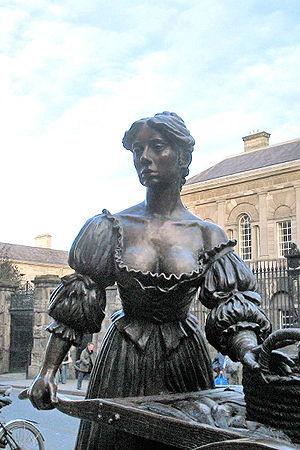
Statue de Molly Malone